North Korea

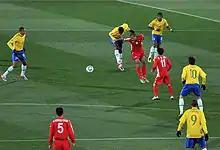
North Korea (in red) against Brazil at the 2010 FIFA World Cup

All publishing houses are owned by the government or the WPK because they are considered an important tool for agitprop. The Workers' Party of Korea Publishing House is the most authoritative among them and publishes all works of Kim Il Sung, ideological education materials and party policy documents. The availability of foreign literature is limited, examples being North Korean editions of Indian, German, Chinese and Russian fairy tales, "Tales from Shakespeare", some works of Bertolt Brecht and Erich Kästner, and the "Harry Potter" series.